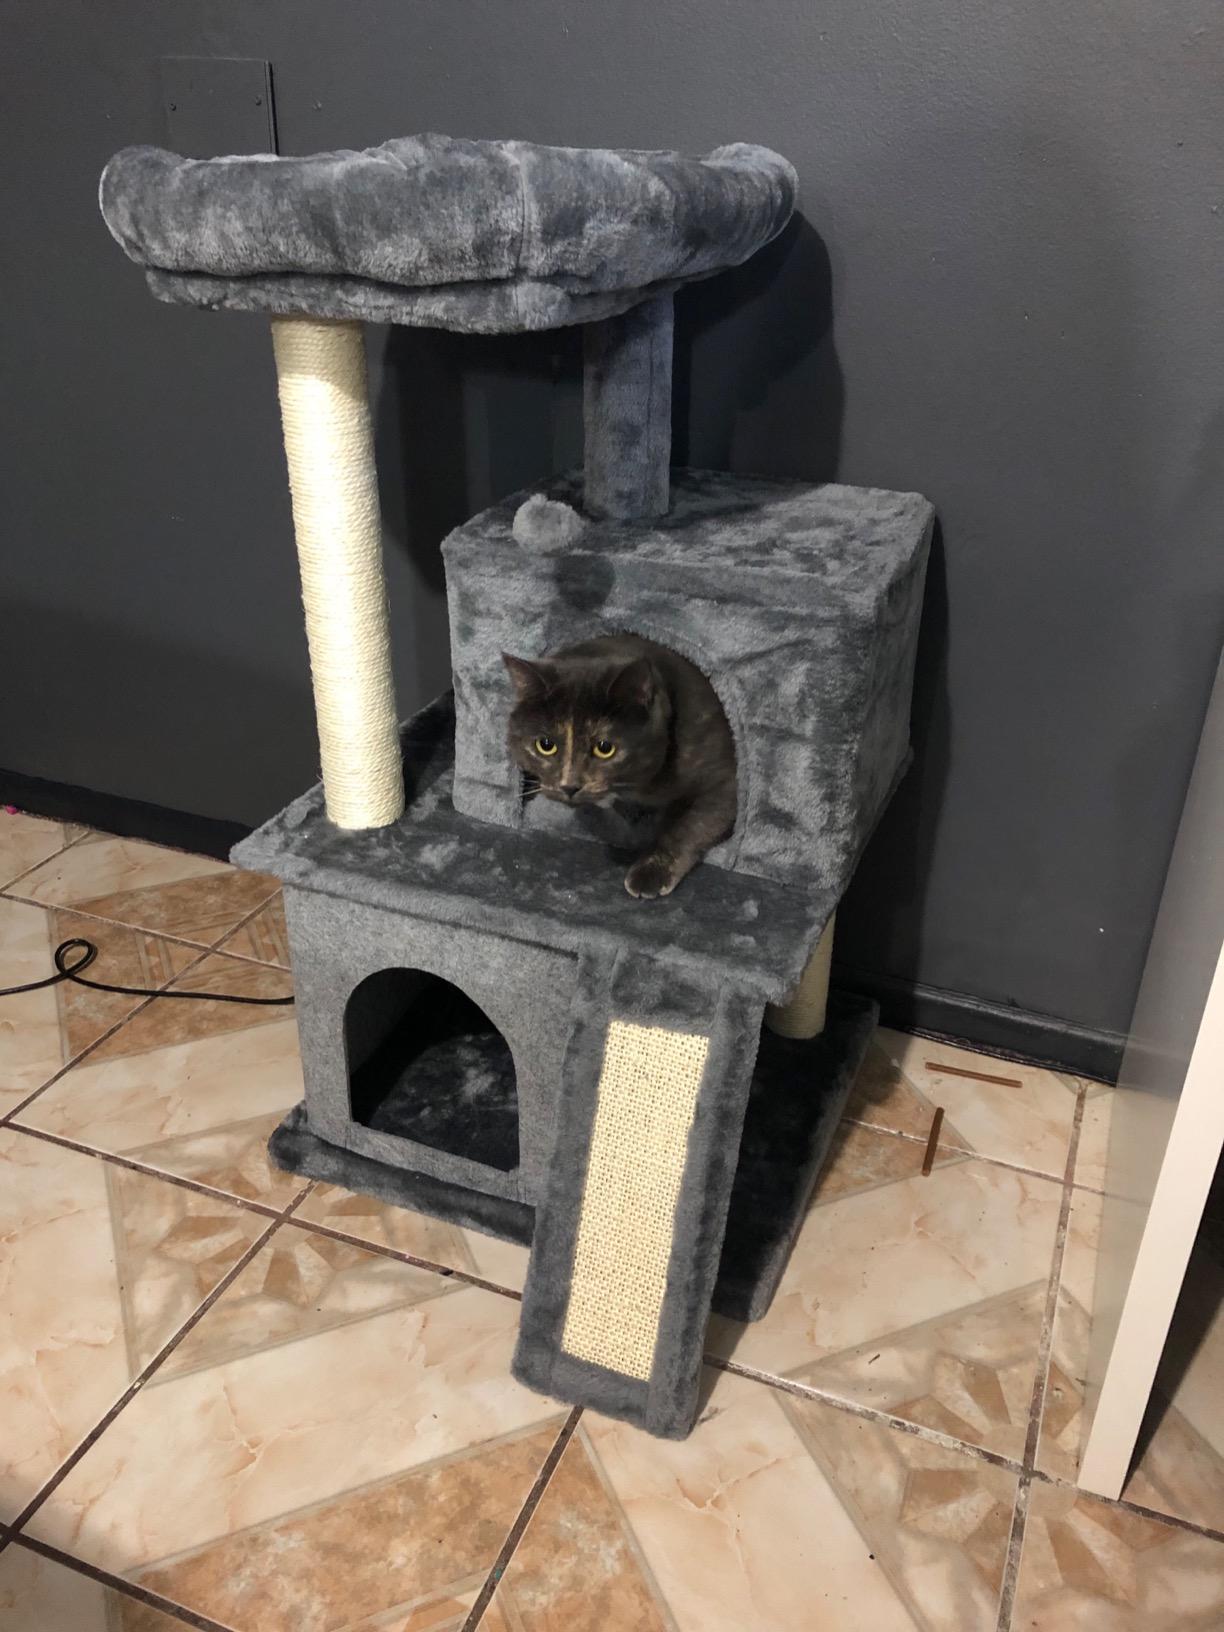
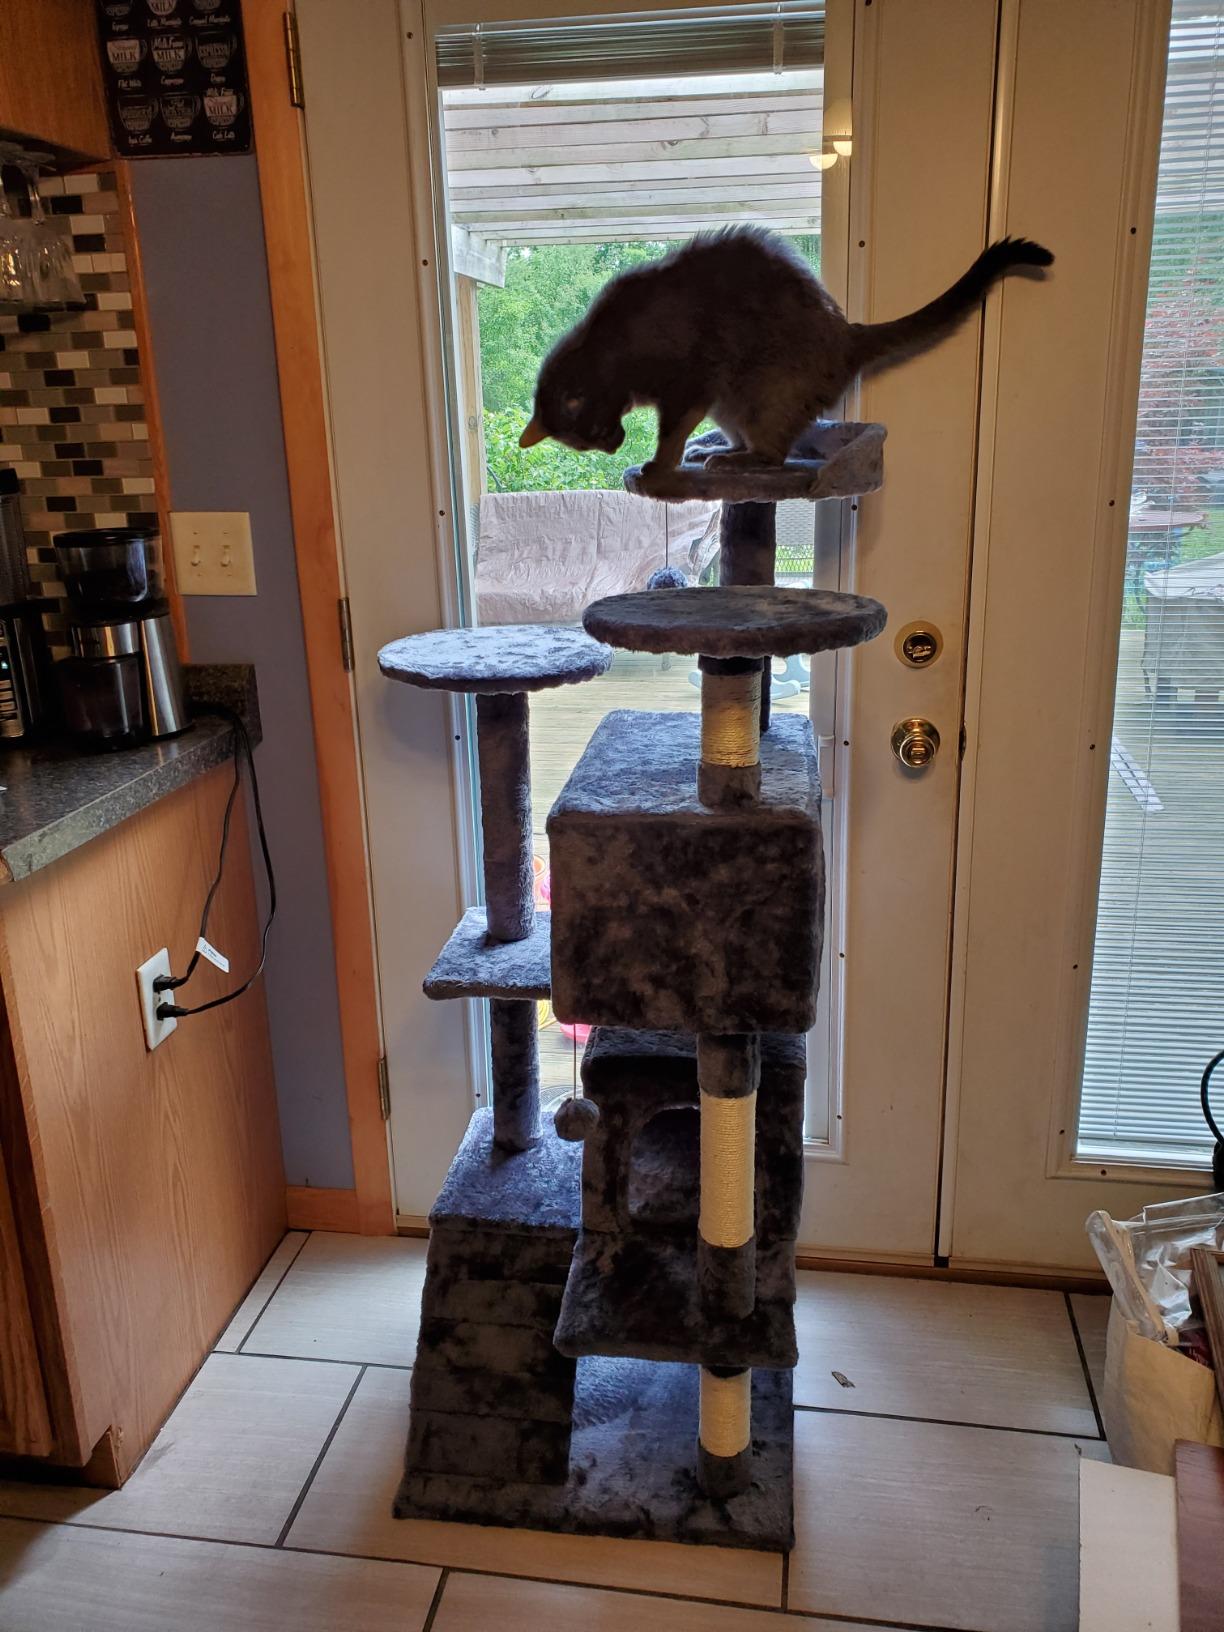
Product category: items_cat tree
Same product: no